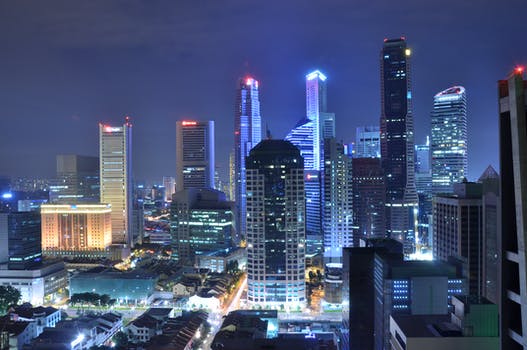
Label: No Watermark